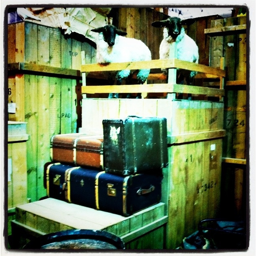
There are two sheep with wooden crates and luggage.
Two sheep are in a fenced box above stacked luggage.
Two sheep stand at the top of a box overlooking luggage.
two sheep in a boxed in area with luggage below
A lot of pieces of luggage that are on a table.